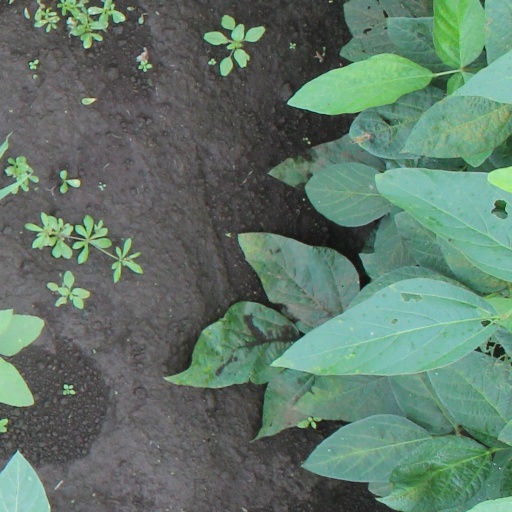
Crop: soybean